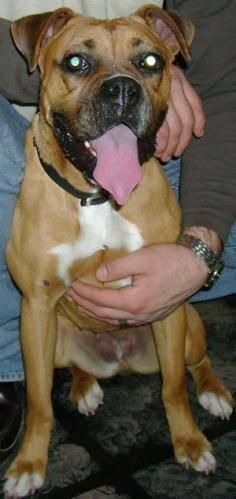
dog